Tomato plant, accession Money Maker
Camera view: tilt-top (135 deg); turntable rotation: 240 degrees
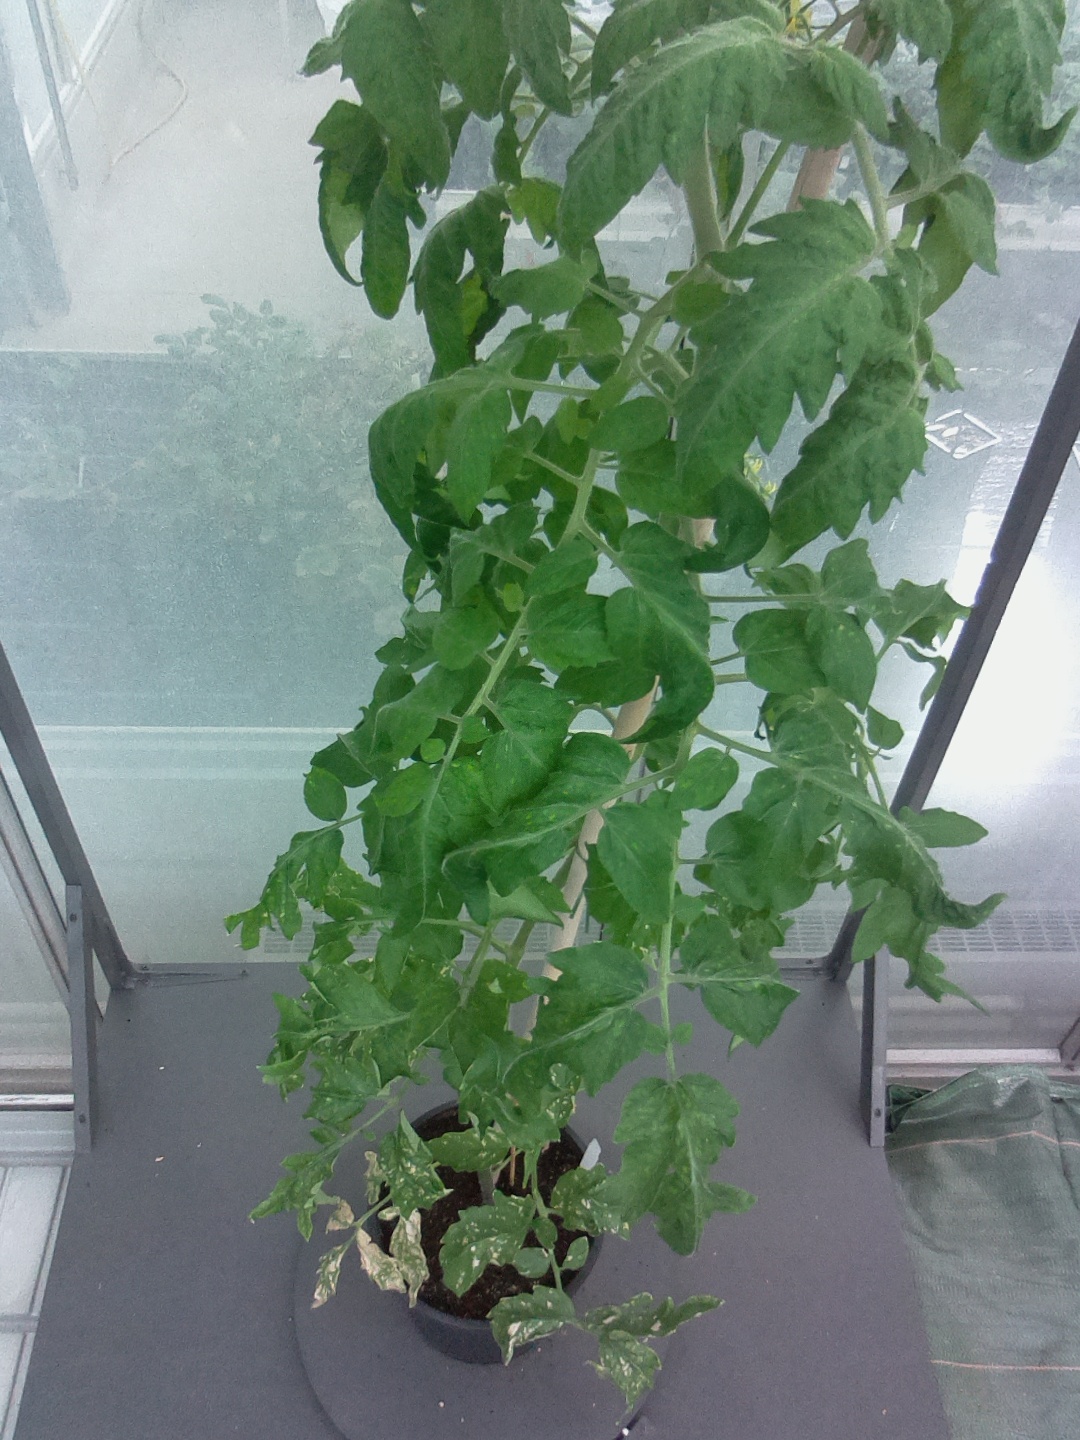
BBCH growth stage 66: Full flowering, 60%-70% of flowers open, more petals falling